List of Friends and Joey characters

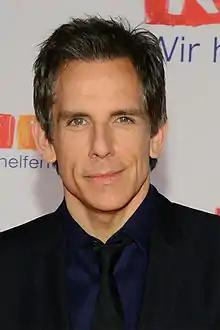
In "The One with the Screamer" (1997), Ben Stiller portrayed Tommy, Rachel's date, whom Ross finds insane for yelling at people whenever angered

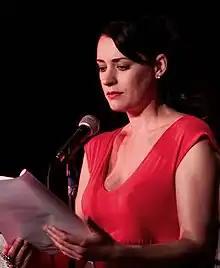
Paget Brewster played Kathy, an actress who dates and cheats on first Joey, then Chandler in season 4

Chloe (Angela Featherstone): First mentioned in "The One with the Princess Leia Fantasy" and "The One with the Jam", and first seen in "The One Where Ross and Rachel Take a Break", when Chloe (almost effortlessly) seduces Ross after he and Rachel have a fight and he believes she (Rachel) is sleeping with Mark. Ross tries to get her out of his apartment quickly the next day (in "The One with the Morning After") after hearing a voice message from Rachel rescinding their "break", but Chloe is still there (albeit hidden) when Rachel arrives. Later, Ross is unable to stop the "trail" of gossip leading from Chloe to Rachel, and the latter learns of their tryst, leading to their breakup.